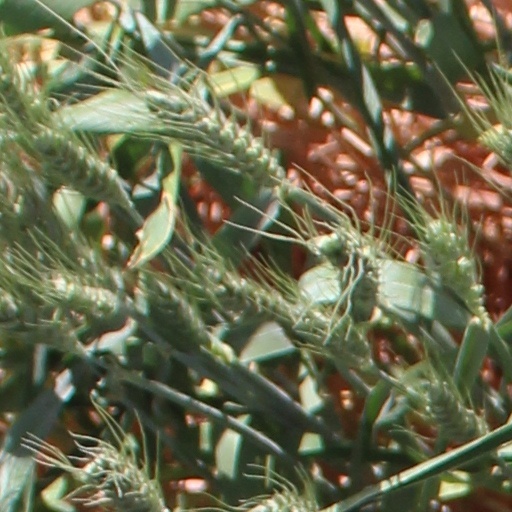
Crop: wheat